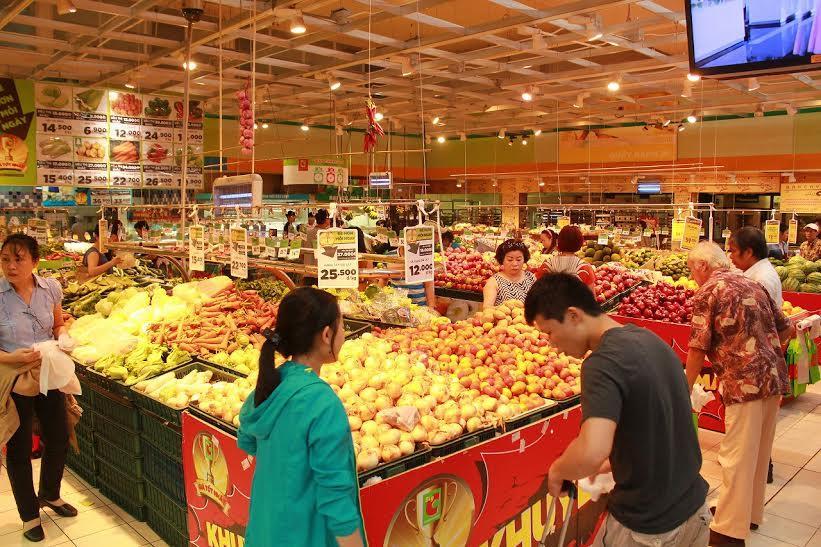
có nhiều mặt hàng rau củ quả đang được bày bán trên những kệ hàng